Stan Smith

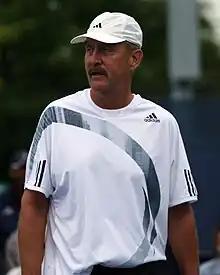
Smith in 2009

Stanley Roger Smith (born December 14, 1946) is an American former professional tennis player. A world No. 1 player and two-time major singles champion (at the 1971 US Open and 1972 Wimbledon Championships), Smith also paired with Bob Lutz to create one of the most successful doubles teams of all-time.